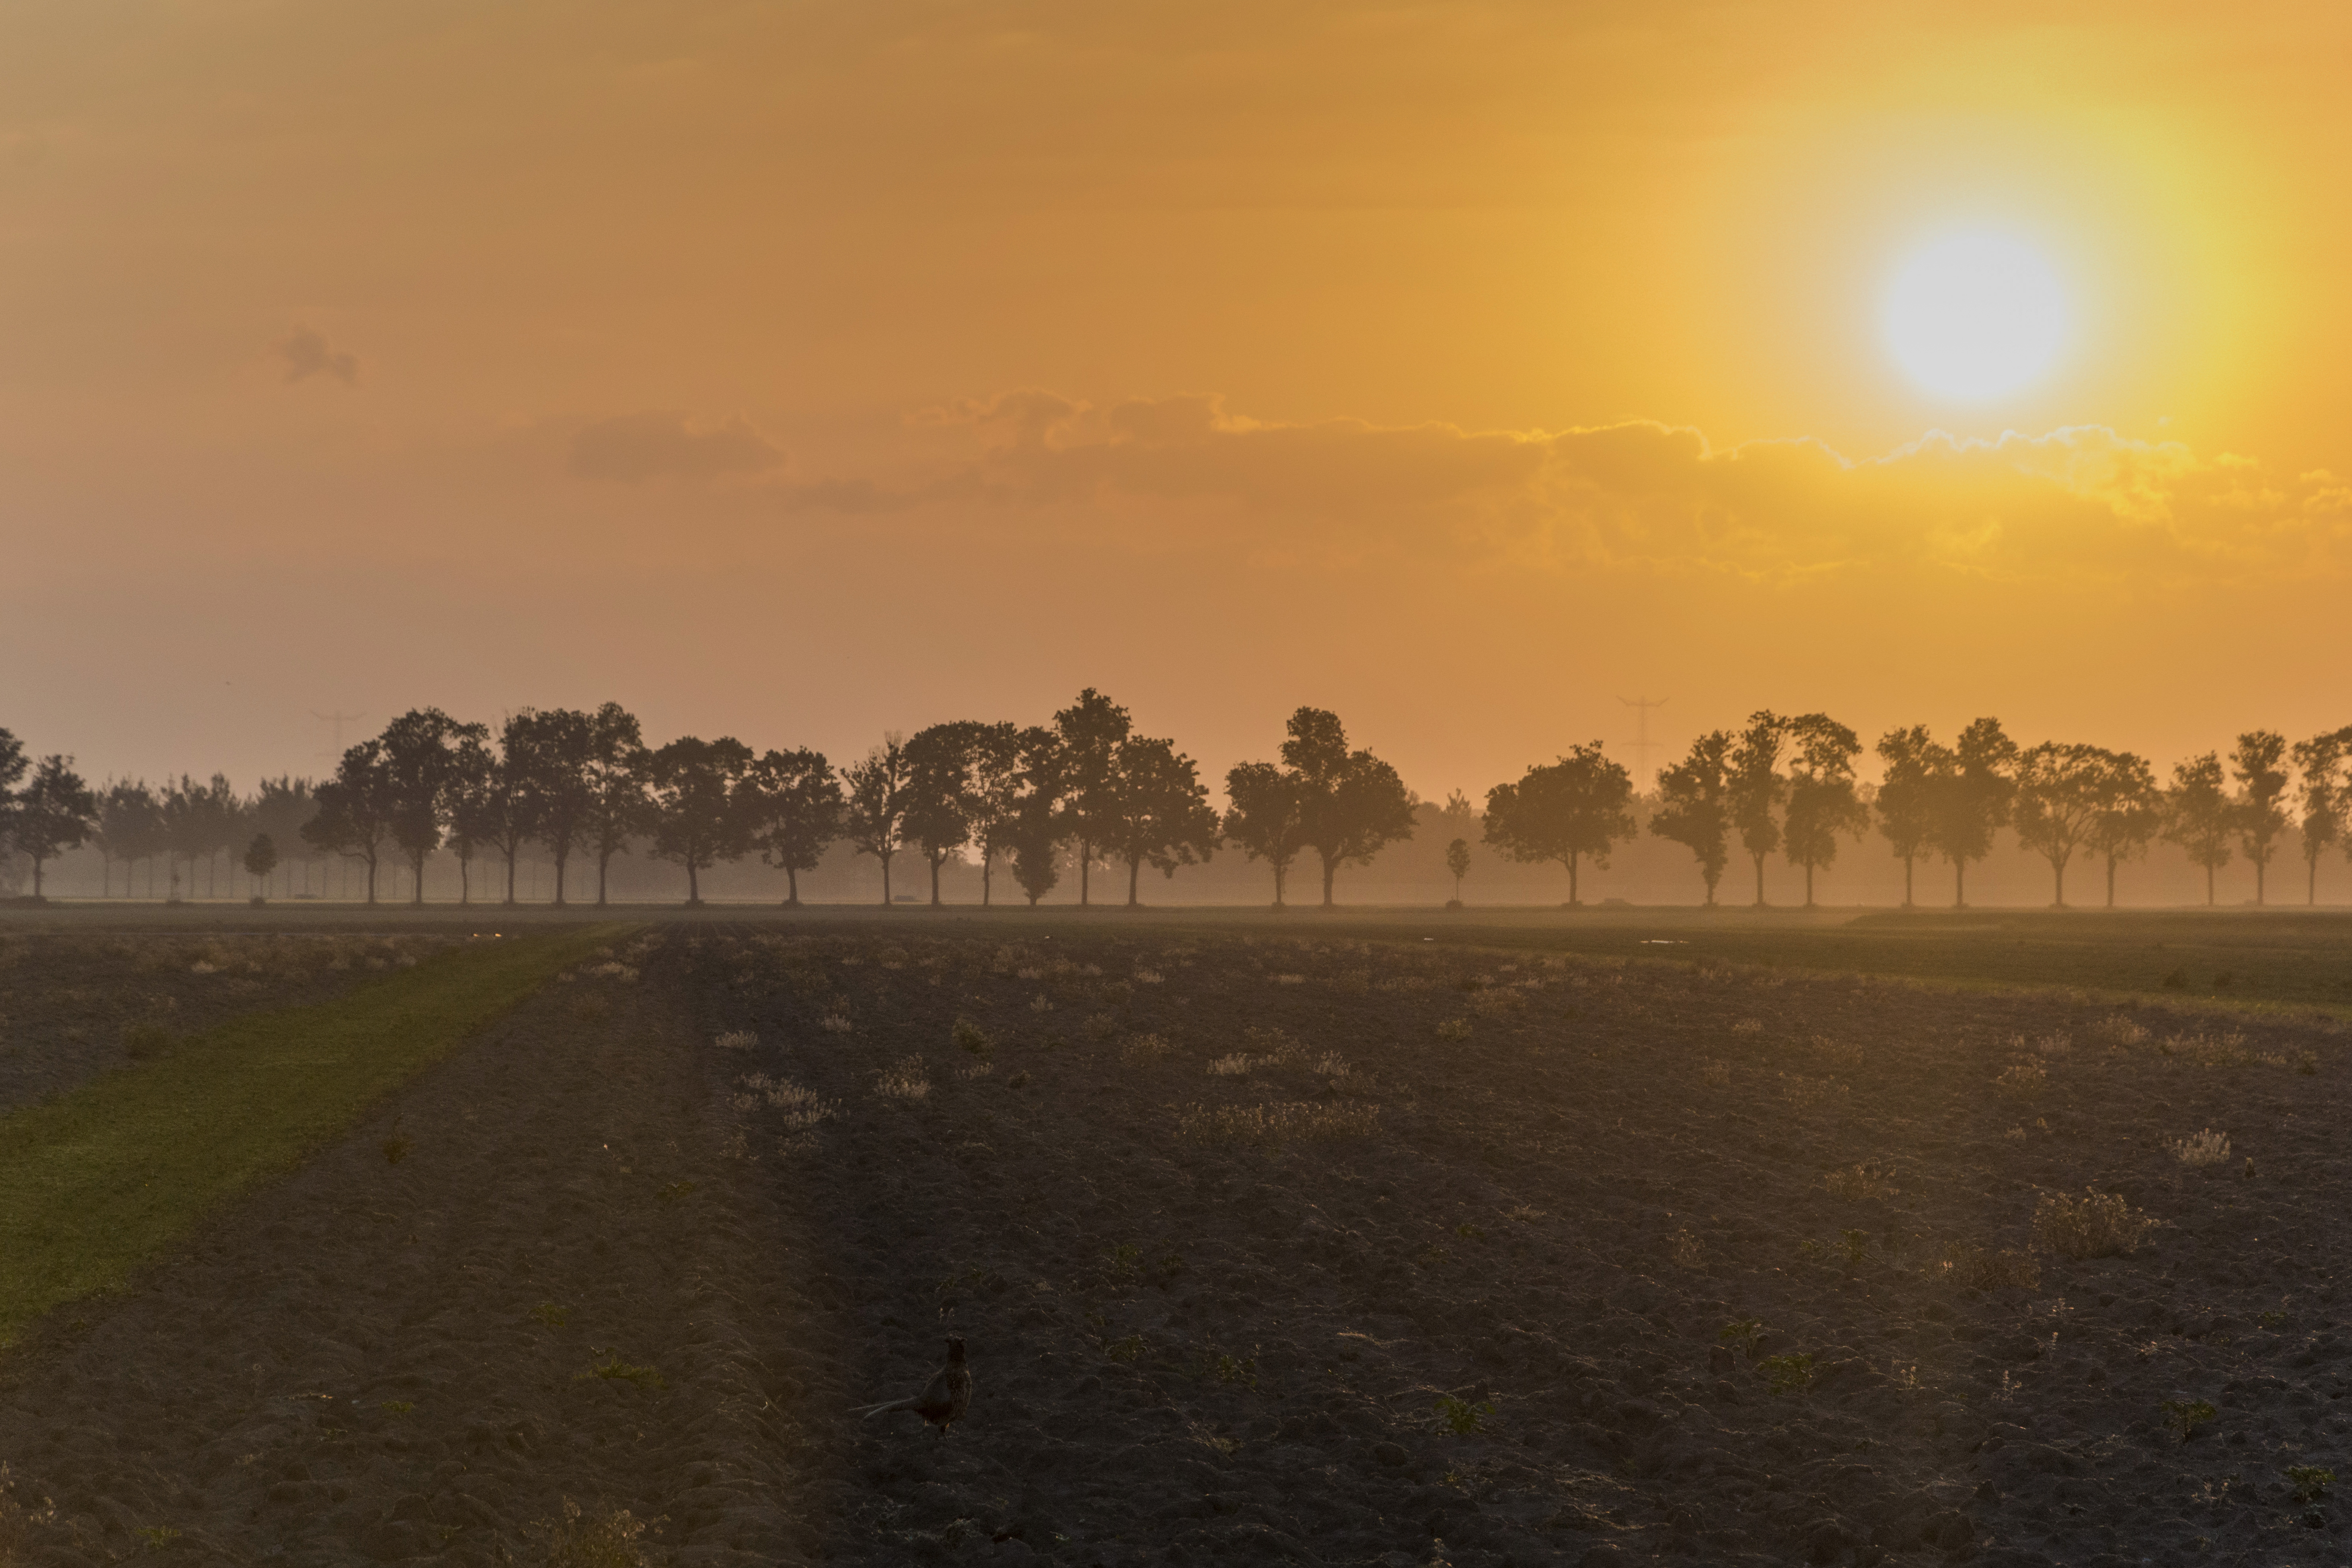
landscape, sea, tree, nature, grass, outdoor, horizon, cloud, sky, sun, fog, sunrise, sunset, mist, field, photography, sunlight, morning, hill, dawn, dusk, evening, haze, nikon, trees, nederland, netherlands, zuidholland, outdoorphotography, backlight, zon, gras, paulvandevelde, pdvandevelde, padagudaloma, natuurfotografie, dordrecht, biesbosch, nederlandinfotos, tegenlicht, zonsopgang, hollandse, rural area, atmospheric phenomenon